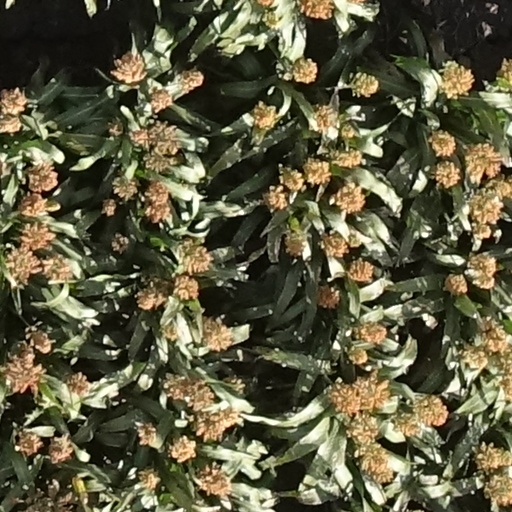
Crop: sorghum